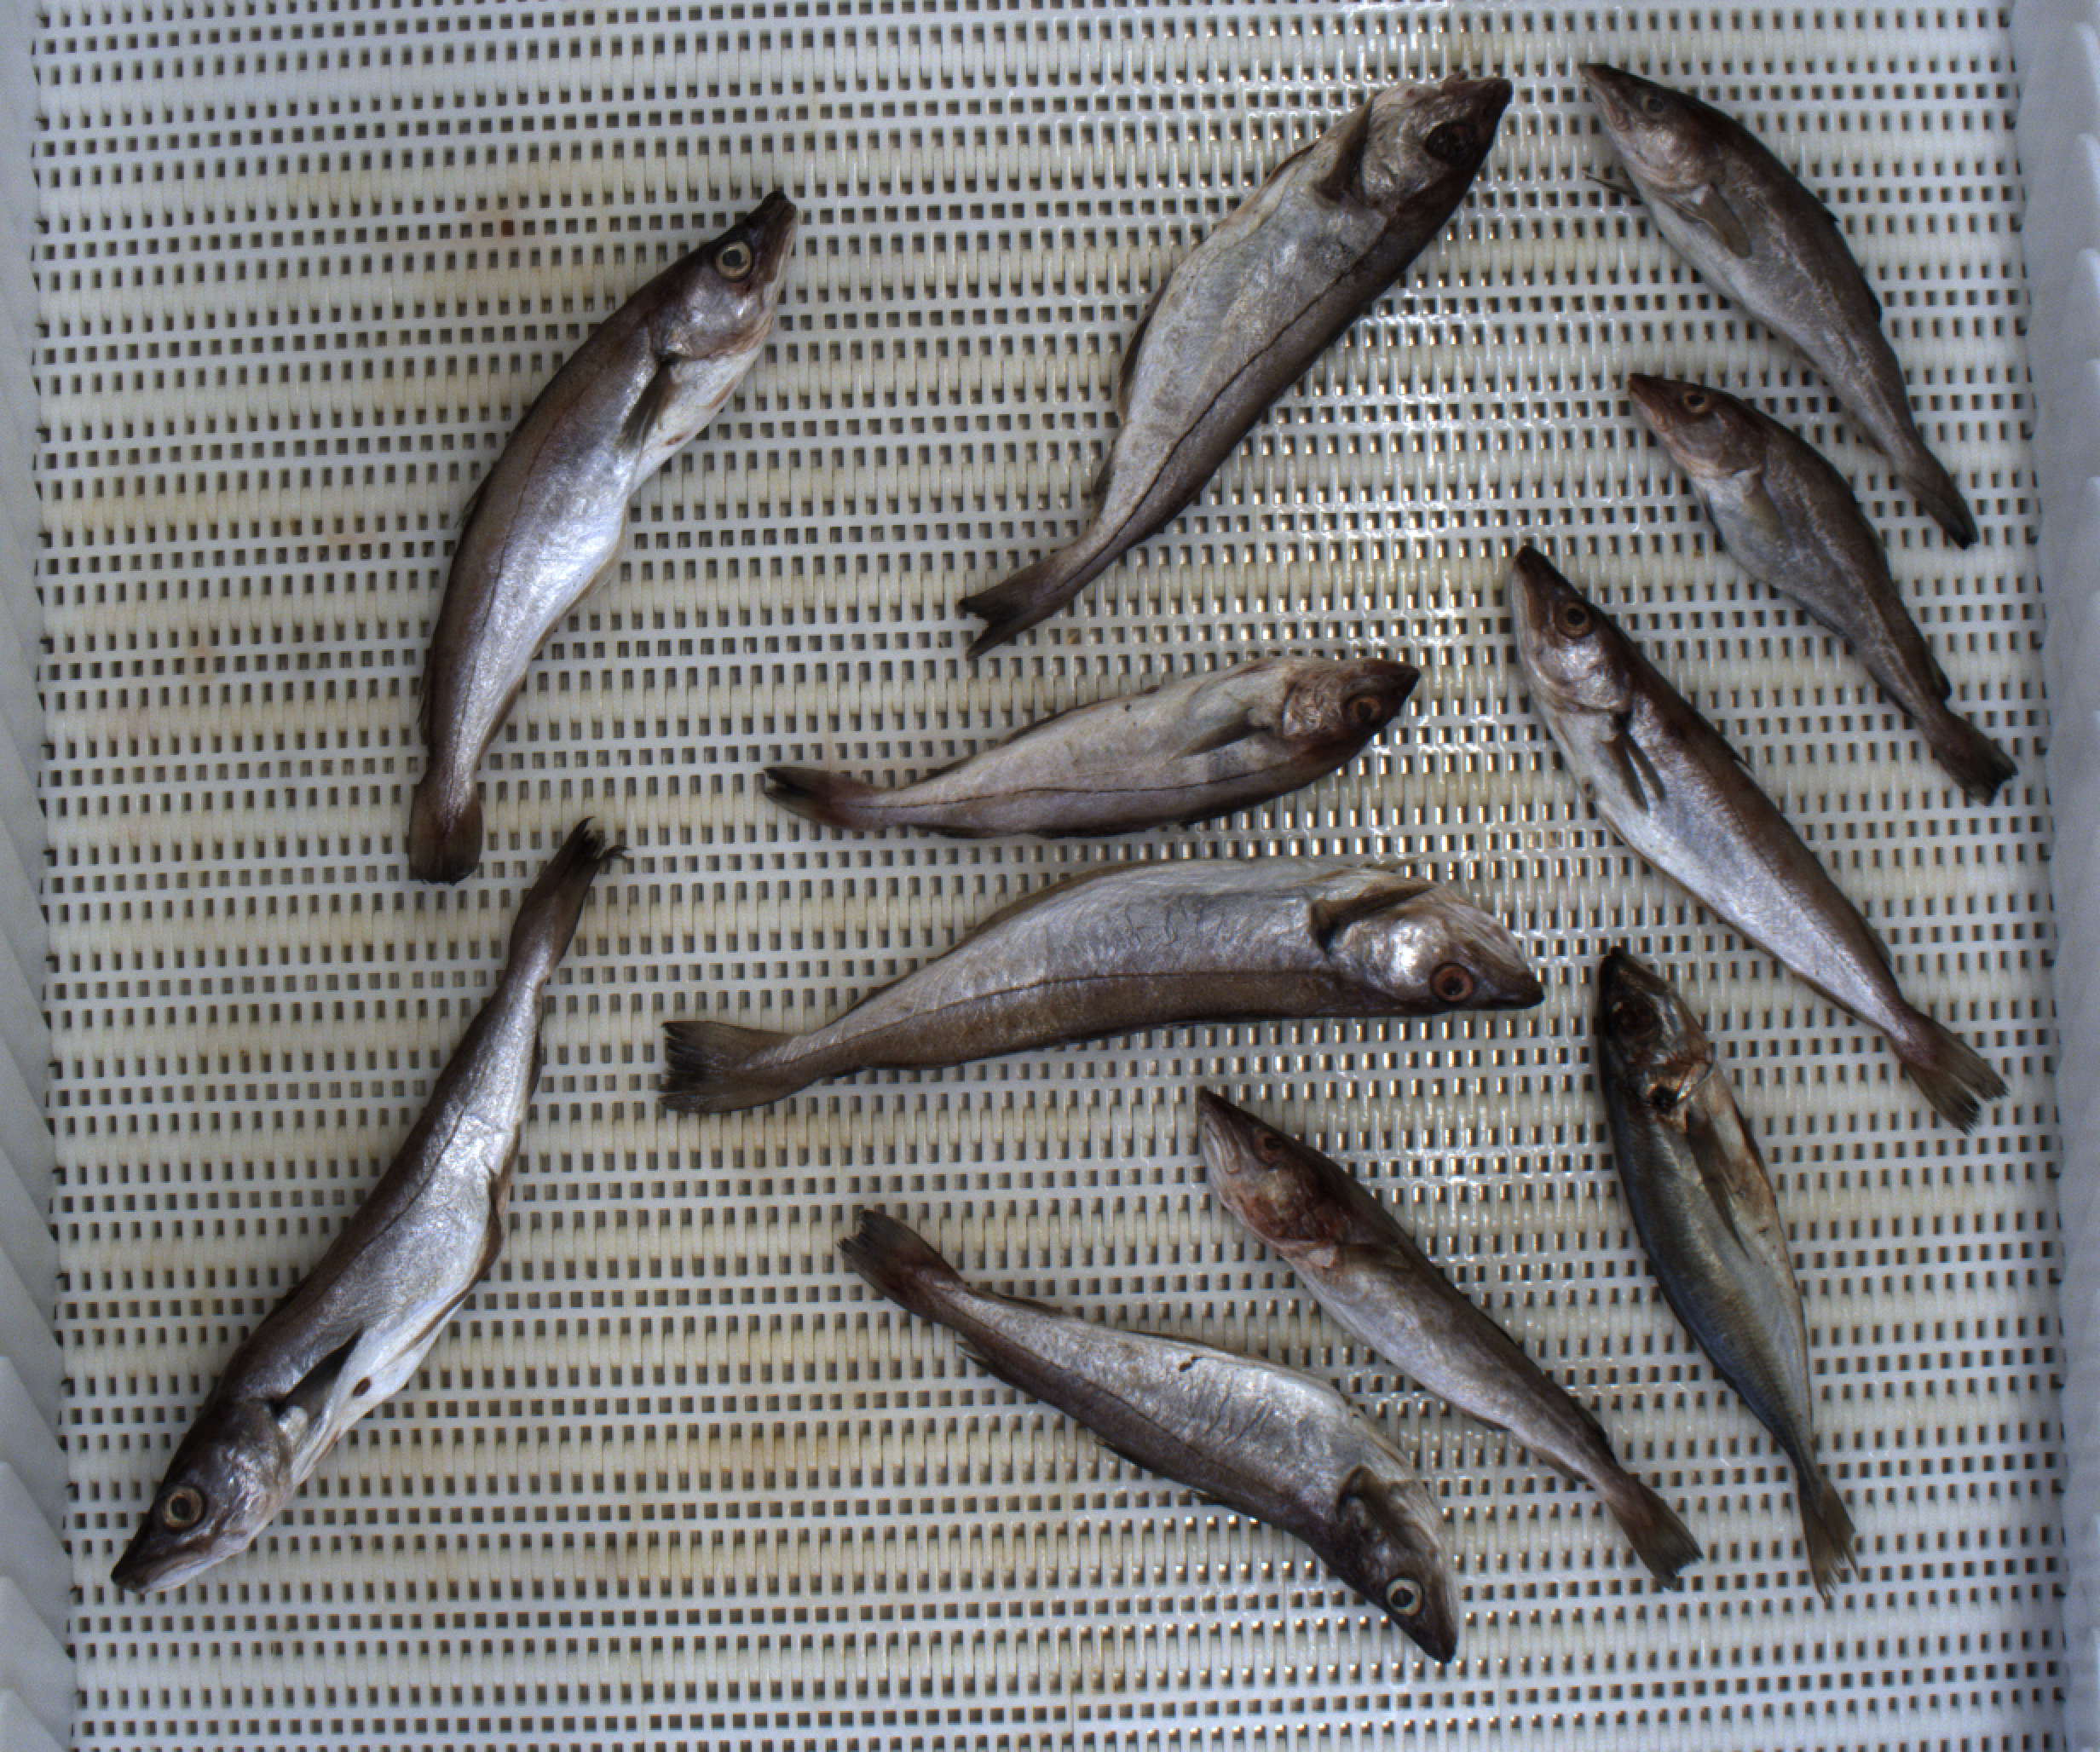
Total fish: 11
Cod: 3
Haddock: 2
Whiting: 5
Hake: 0
Horse mackerel: 1
Saithe: 0
Other: 0